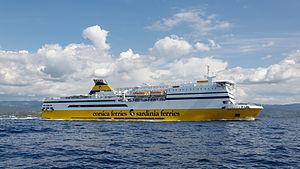
Le ferry Mega Express Four de Corsica Ferries à Ajaccio, Corse-du-Sud, France
Corsica Ferries - Sardinia Ferries ou simplement Corsica Ferries est une compagnie de navigation maritime privée franco-italienne, qui assure des liaisons maritimes en ferry depuis le continent français et italien vers la Corse, la Sardaigne, Majorque, la Sicile et l'Île d'Elbe. Fondée en 1968 par l'homme d'affaires bastiais Pascal Lota, la compagnie, alors nommée Corsica Line, débute ses activités dans le transport des passagers entre la Corse et l'Italie. Au terme d'une croissance incessante tout au long des années 1970 et 1980 avec notamment l'ouverture d'une ligne vers la Sardaigne en 1982, la société bastiaise s'installe sur le marché français avec l'ouverture des lignes au départ de Nice en 1996 puis de Toulon en 2000. S'appuyant sur un mode de fonctionnement économique inspiré du low cost, la compagnie devient dès 2002 leader sur le marché, en nombre de passagers transportés, entre la métropole, l'Italie et la Corse, surpassant l'ex-compagnie publique, la SNCM.